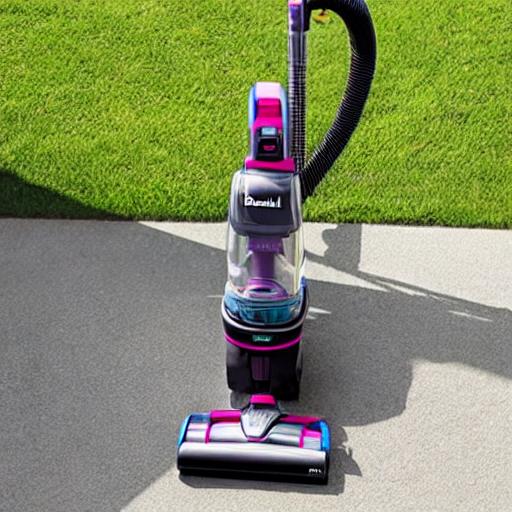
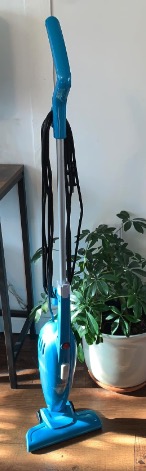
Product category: items_vacuum
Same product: no